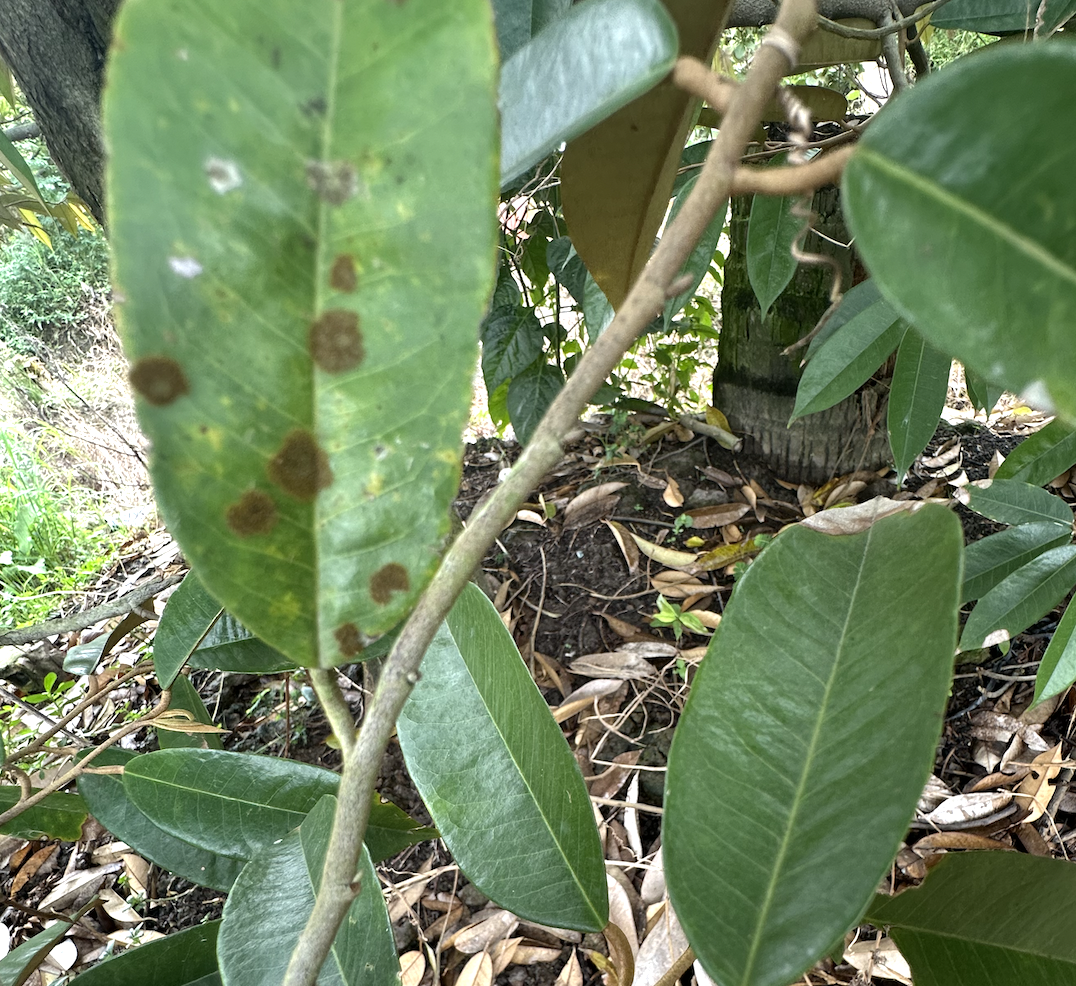
Label: stem_blight